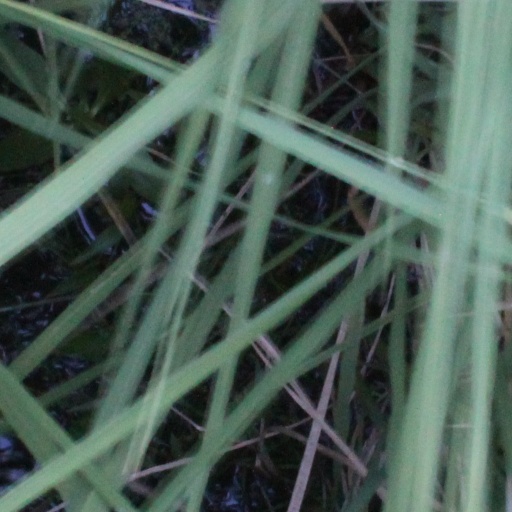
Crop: rice